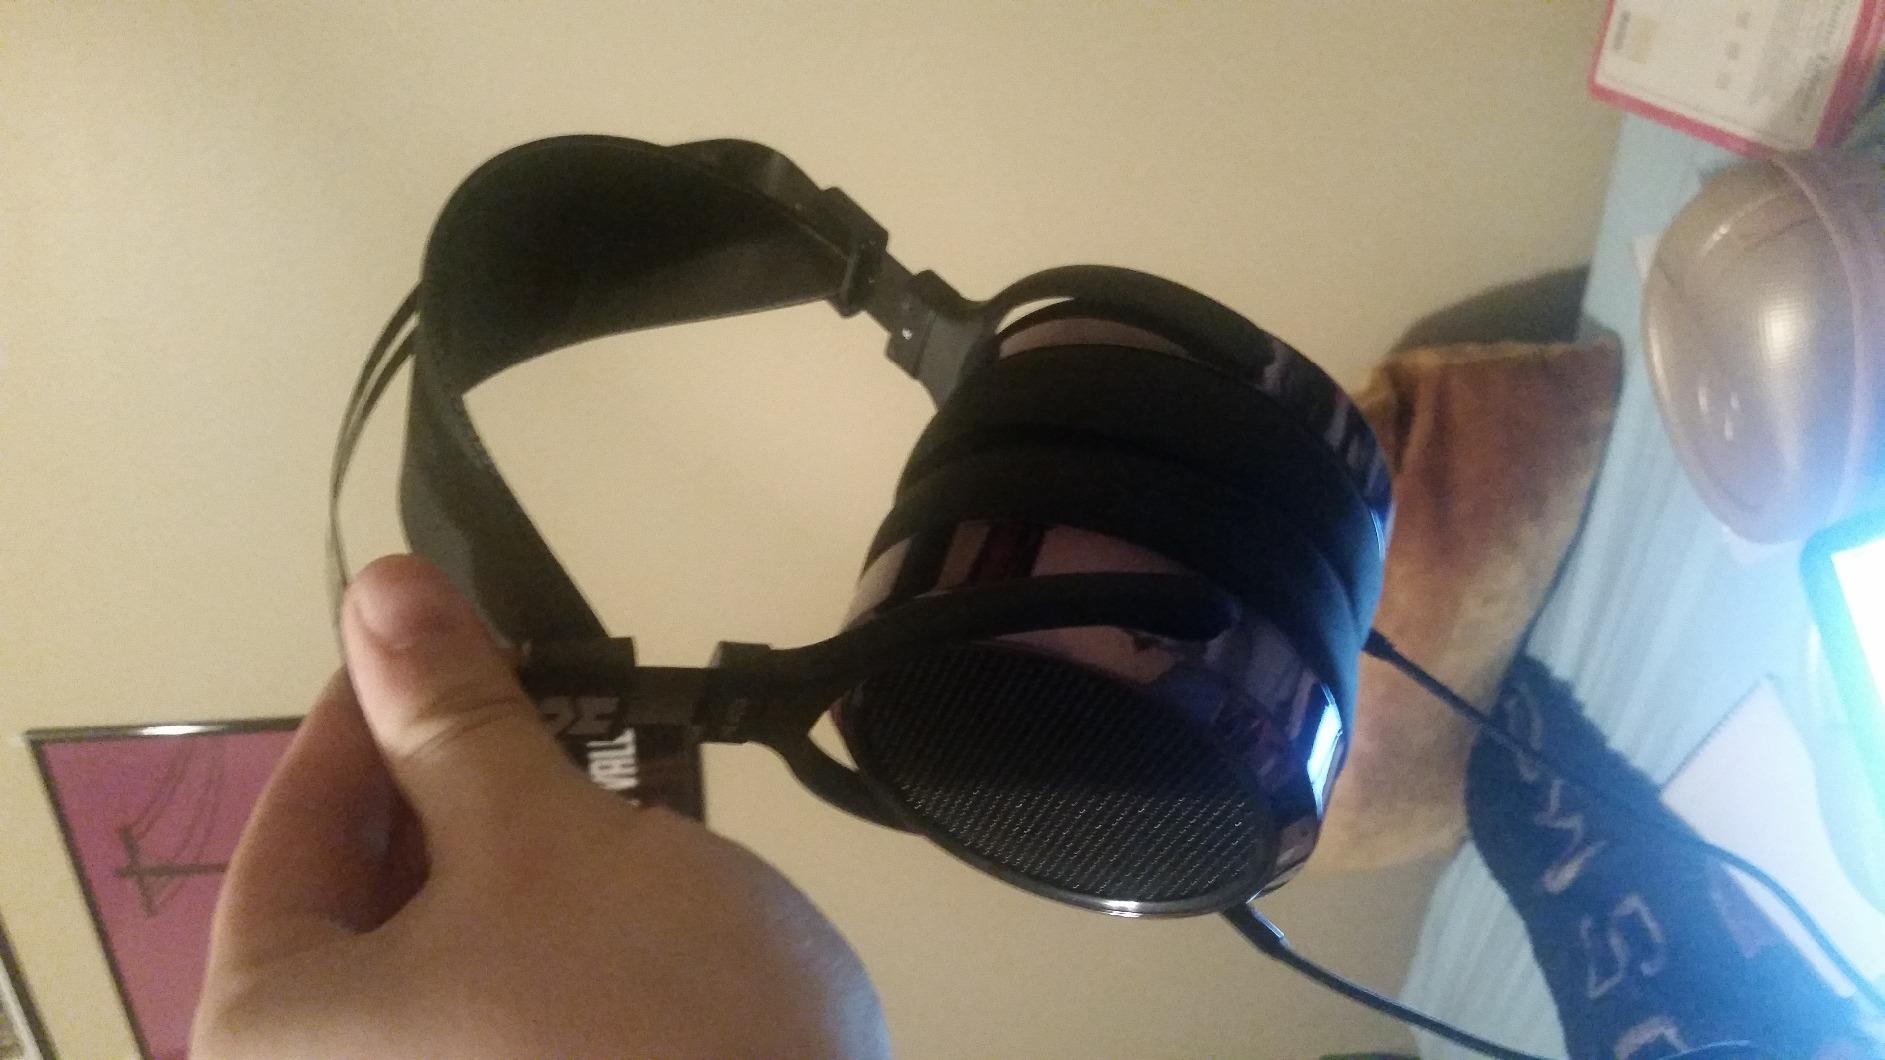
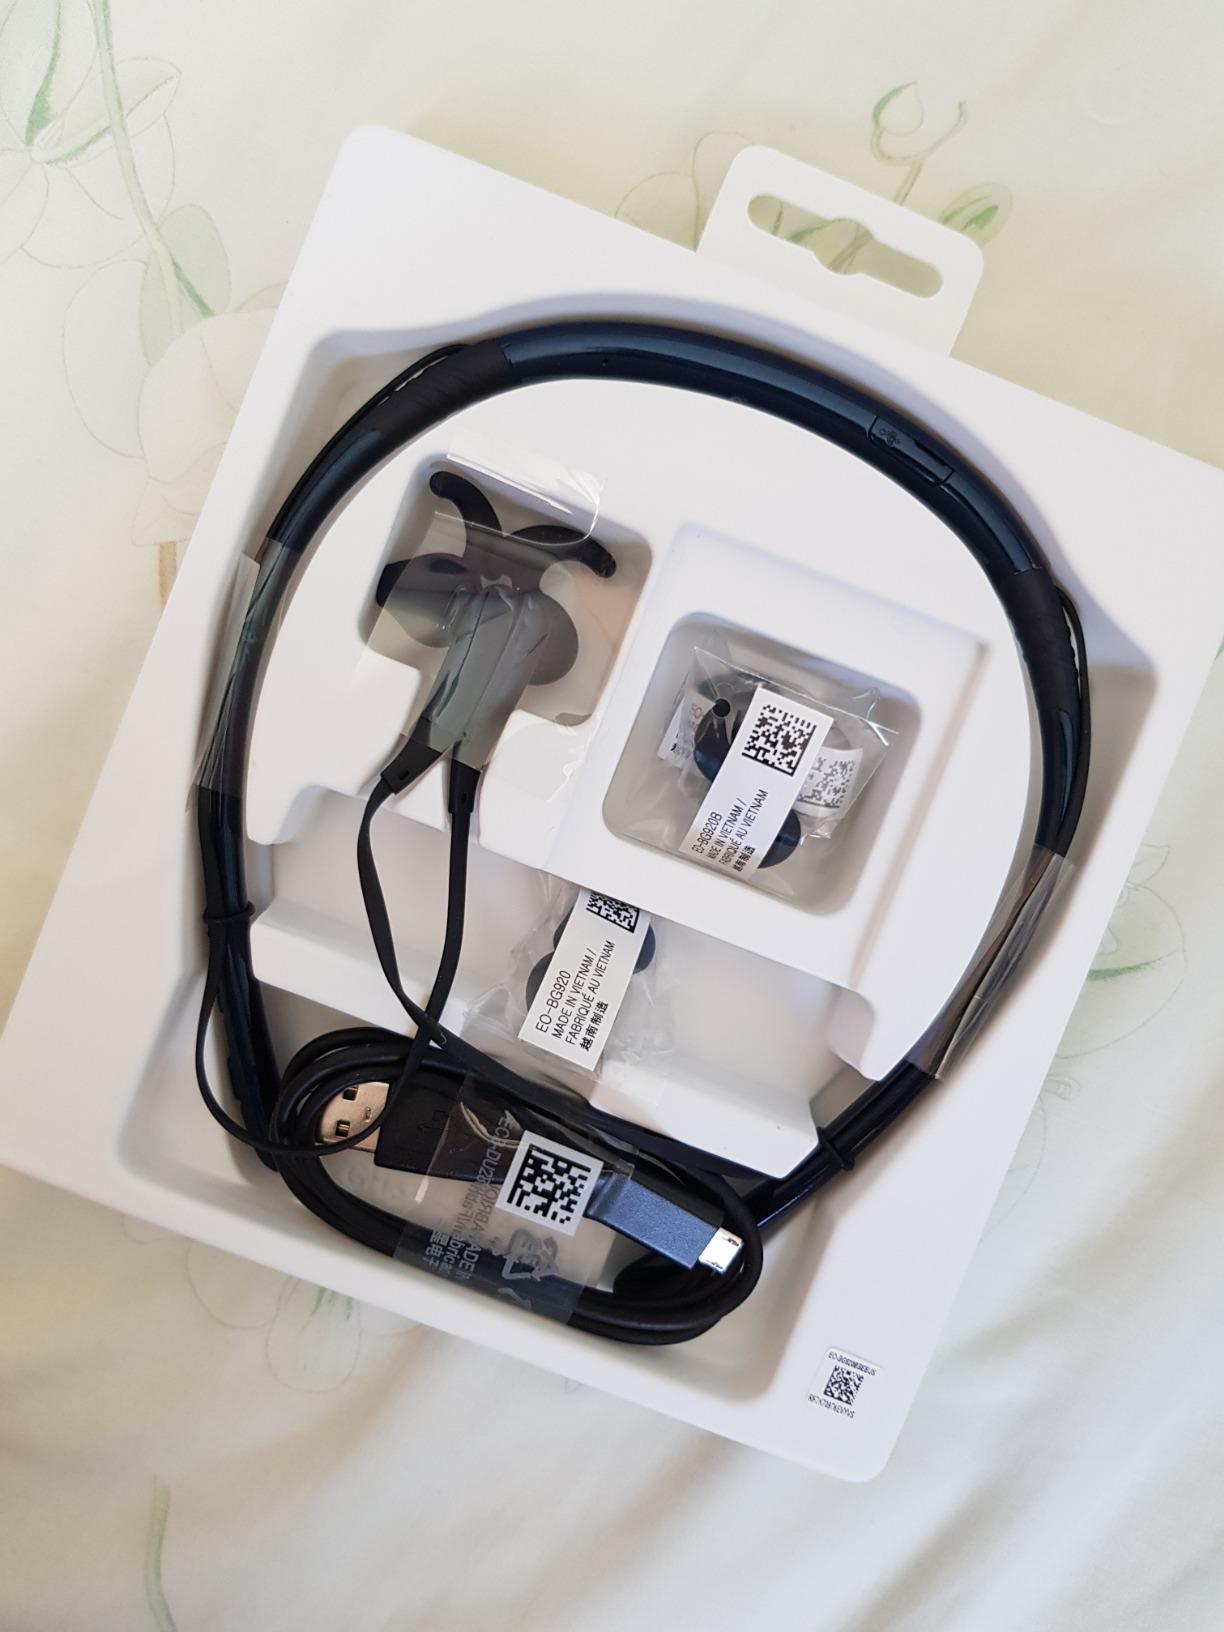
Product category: headphones
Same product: no